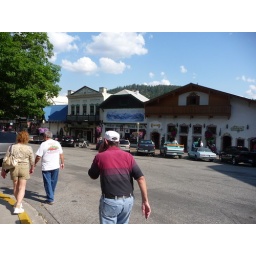
Harold, Linda, and Gary walking down a street in the German-style town of Leavenworth, WA